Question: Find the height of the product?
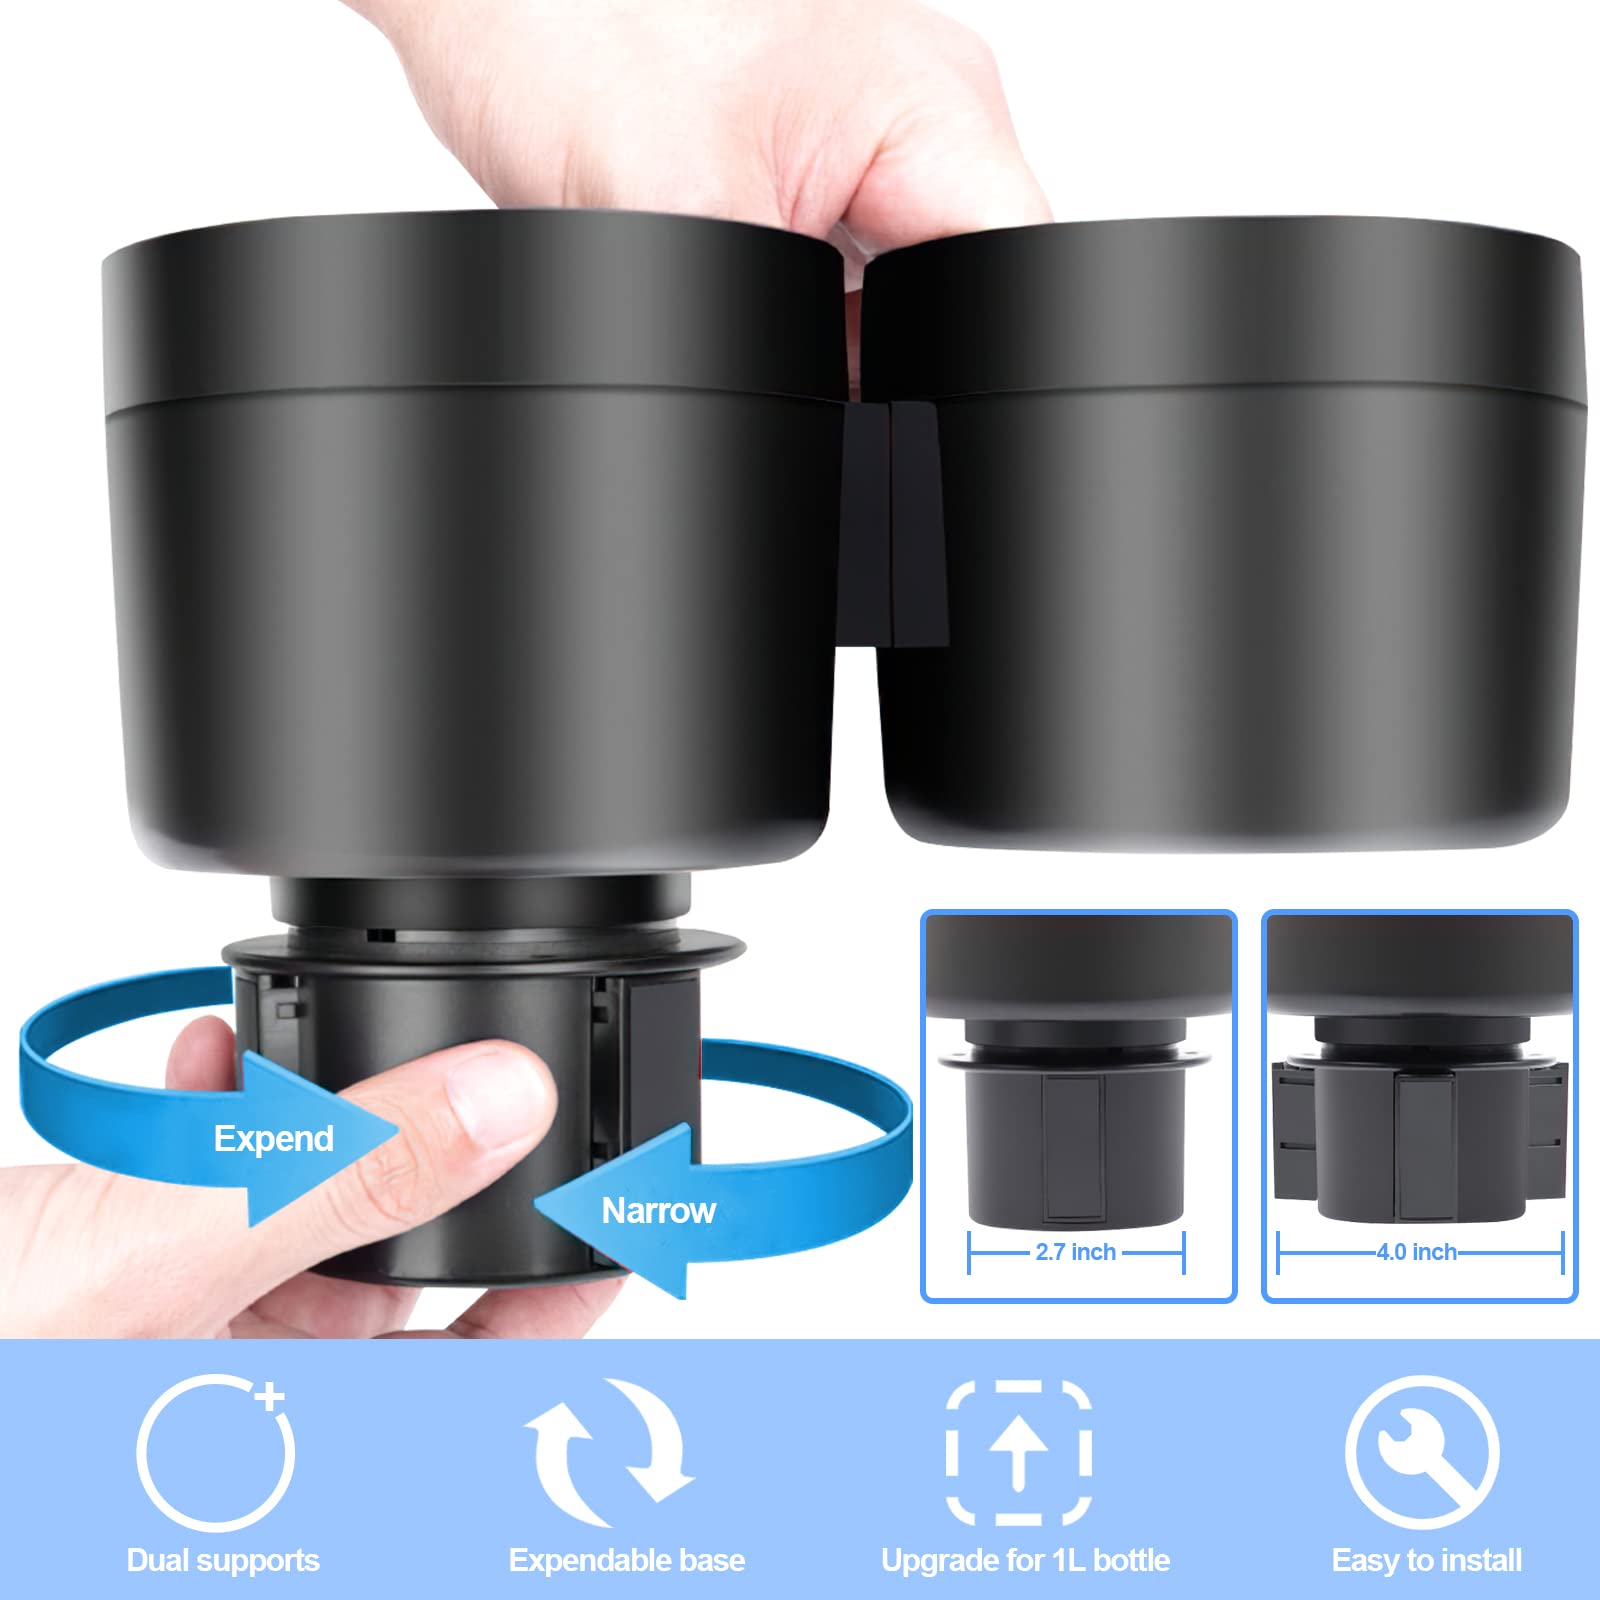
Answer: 4.0 inch